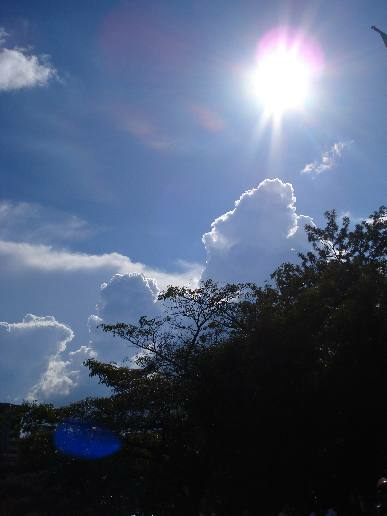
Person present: No